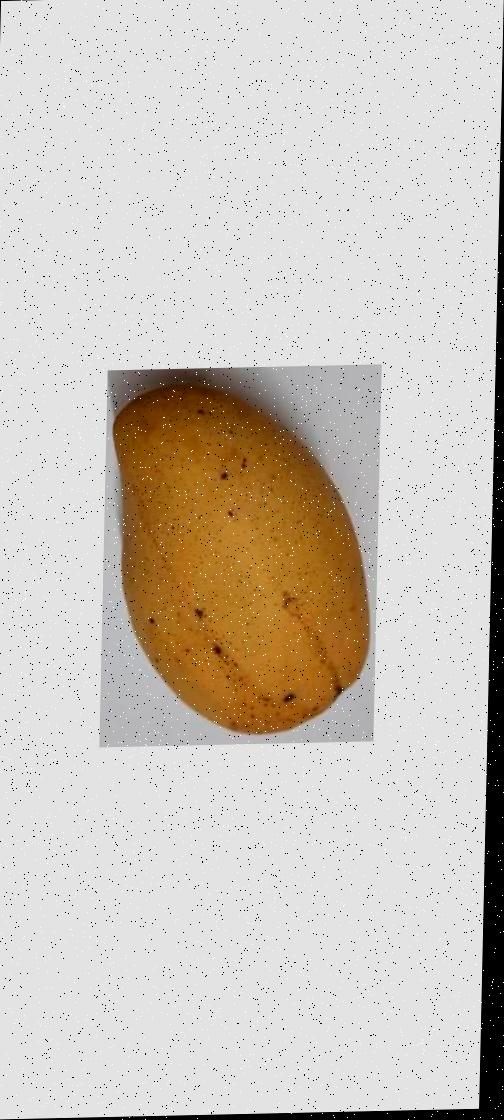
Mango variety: Katimon